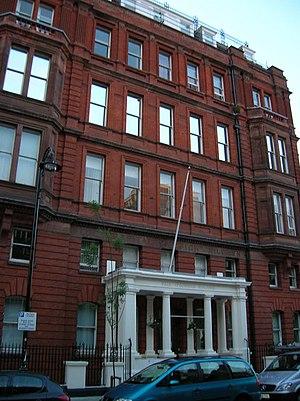
L'Ami commun, quatorzième et dernier roman achevé de Charles Dickens, a été publié par Chapman & Hall en vingt épisodes de feuilleton — comptant pour dix-neuf — en 1864 et 1865, avec des illustrations de Marcus Stone, puis en deux volumes en février et novembre 1865, enfin en un seul la même année. Situé dans le présent, il offre une description panoramique de la société anglaise, la troisième après La Maison d'Âpre-Vent et La Petite Dorrit. En cela, il se rapproche beaucoup plus de ces deux romans que de ses prédécesseurs immédiats, Le Conte de deux cités et Les Grandes Espérances.